Basilica of St. Sebastian, Barcellona Pozzo di Gotto

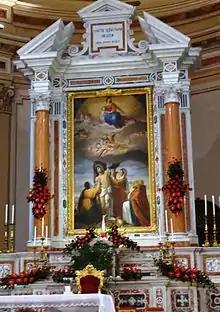
Main altar

In the south transept is a modern linear marble altar in the classical style by Antonino Antonuccio, consisting of pillars (pilasters) combined with Corinthian capitals and surmounted by a symmetrical pediment with two volutes supporting a disc under a vase. At either and of the entablature are two further vases. In a niche framed by pilasters and an arched tympanum is preserved an 18th-century wooden statue of Saint Sebastian which is carried in procession. Overlooking the choir is a 17th-century painting depicting scenes from the life of Saint Christopher. In the fresco depicting the "Miraculous shoal of fishes" by Gino Colapietro (1994) on the north wall of the transept, the features of the characters recall the faces of local citizens amongst which the face of the then archpriest stands out. Below are three austere but valuable denominational works by the local cabinetmaker Antonio Genovese based on drawings by Salvatore Crinò from the 1960s. In a square frame is a painting of the "Virgin and Child with Saint Francis" by Gaspare Camarda (1606).